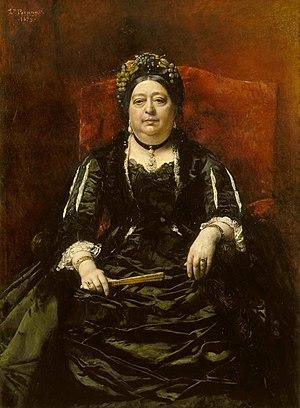
La famille Stern est une dynastie de banquiers à l'origine de la banque Stern.